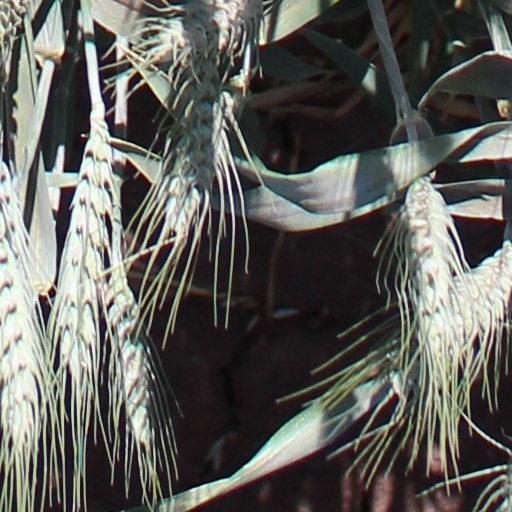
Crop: wheat